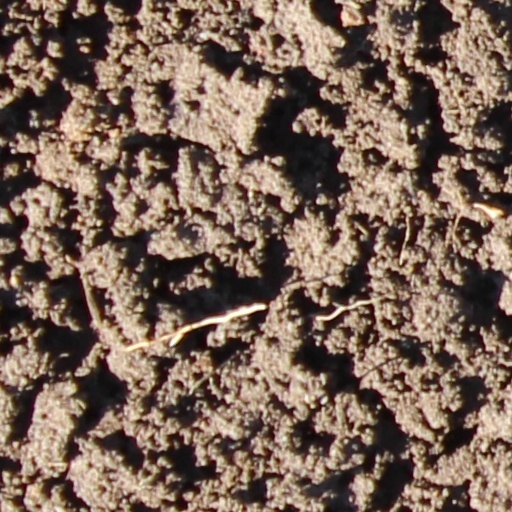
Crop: wheat